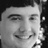
Emotion: happy